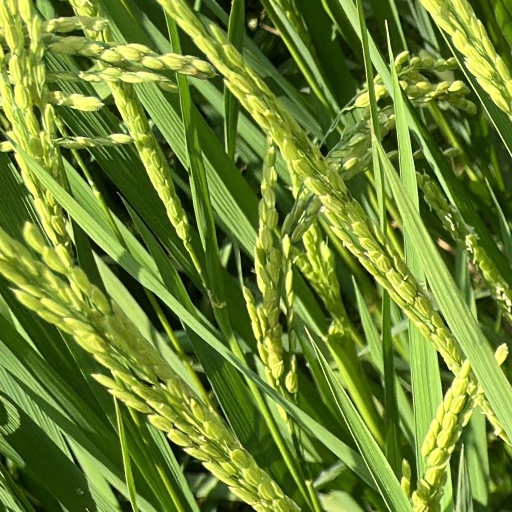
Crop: rice